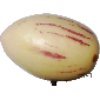
Label: pepino